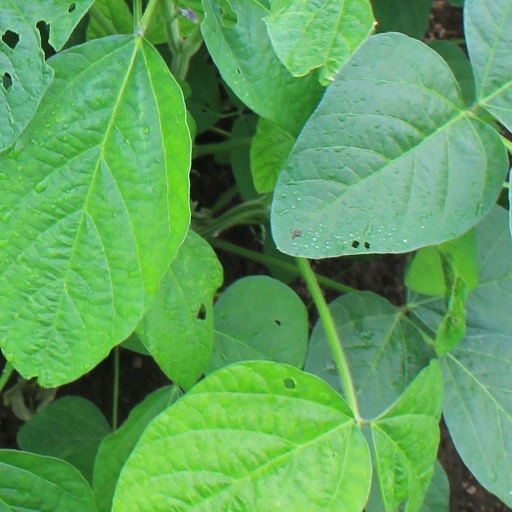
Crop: soybean